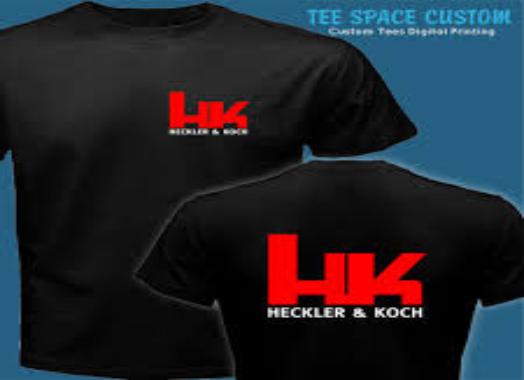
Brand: Heckler & Koch
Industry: Clothes